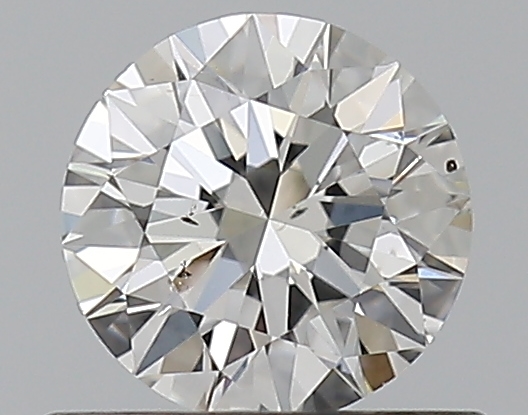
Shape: round
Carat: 0.5
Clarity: SI1
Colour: G
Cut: EX
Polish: EX
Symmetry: EX
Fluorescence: F
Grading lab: GIA
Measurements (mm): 5.07 x 5.11 x 3.14